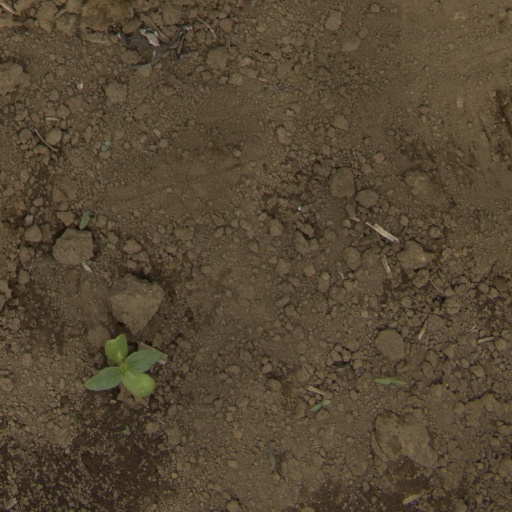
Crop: Jerusalem artichoke